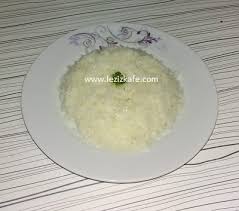
Yemek: pirinc_pilavi